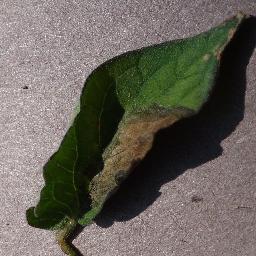
Label: Tomato___Late_blight